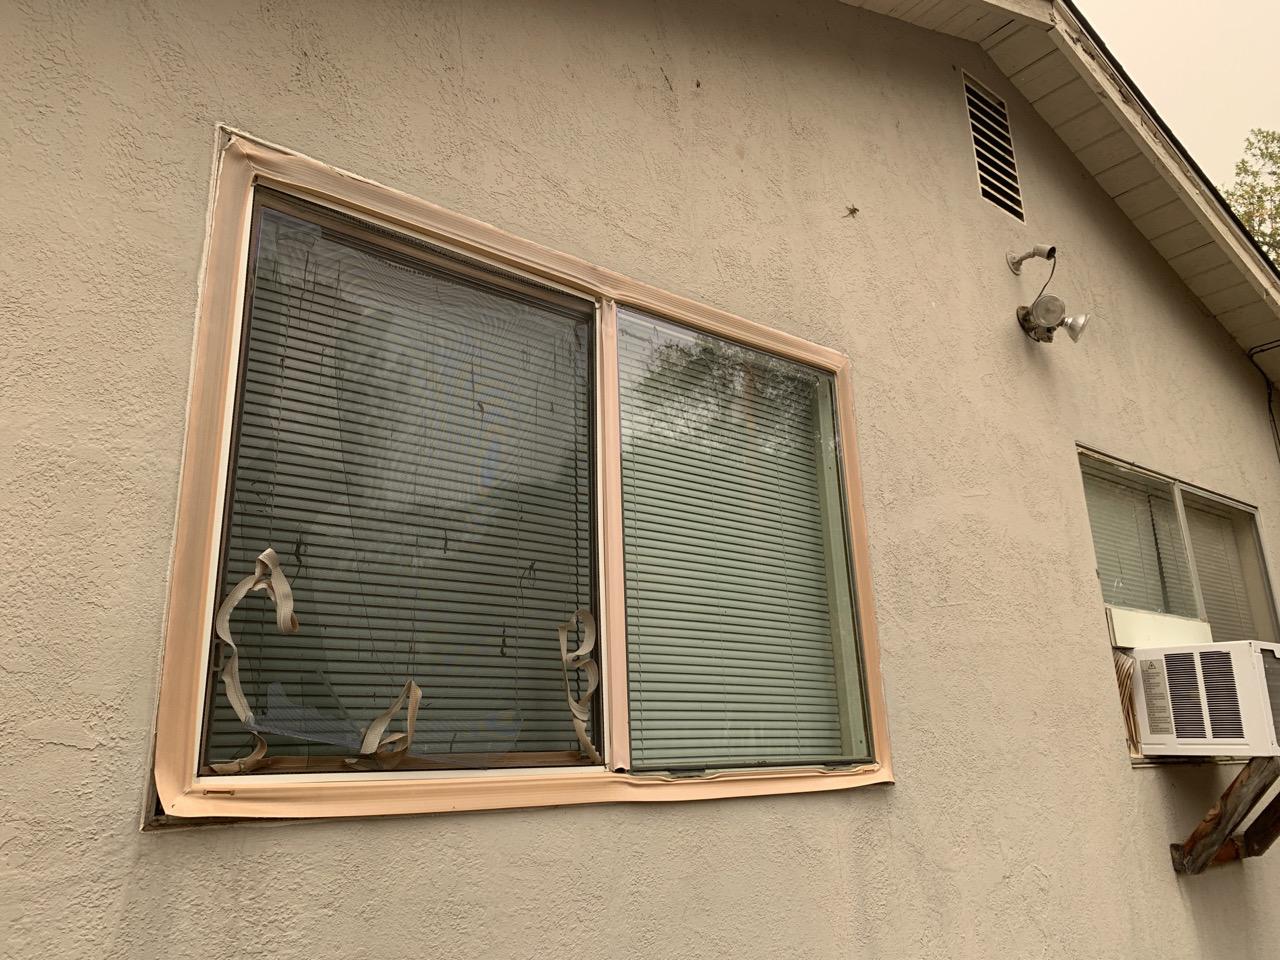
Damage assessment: affected